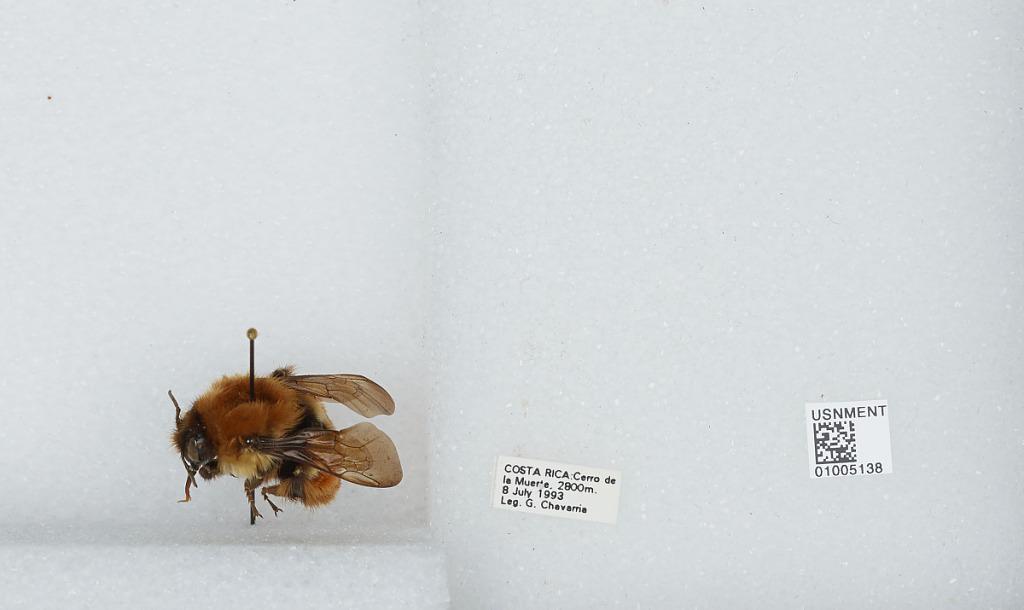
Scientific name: Bombus (Pyrobombus) ephippiatus (Say)
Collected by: G. Chavarria
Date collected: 1993-7-8
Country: Costa Rica
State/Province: San Jose
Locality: Cerro de la Muerte
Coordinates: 9.5583, -83.7239